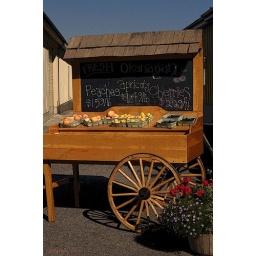
This was a little fruit cart outside the door of the Birchwood Dairy Farm store in Abbotsford BC